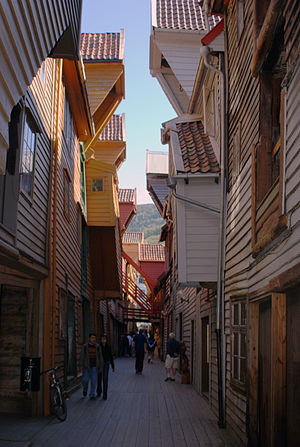
Henrik Skadelår / Mordet i Haraldsted Skov
Henriks enke Ingrid var i Bergen med sin nye mand Harald Gille, da han blev dræbt i sin seng.
Henrik Skadelår var søn af Svend Tronkræver og sønnesøn af Svend Estridsen.